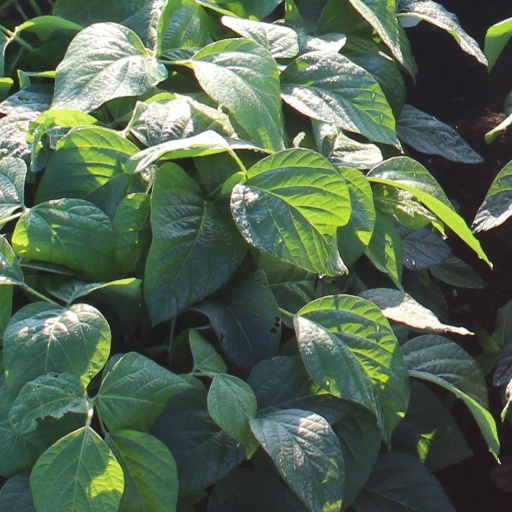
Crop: soybean